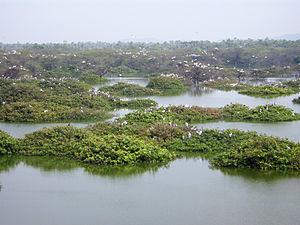
parc zoologique d'Arignar Anna connu aussi sous le nom de Vandalur Zoo. C'est un parc zoologique, situé à 30 km de la banlieue méridionale de Chennai à l'État de Tamil Nadu en Inde. Le zoo regroupe plus de 170 espèces d'oiseaux, de mammifères et de reptiles dans 81 enclos.